Digital Entertainment Network

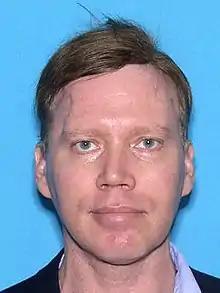
Marc Collins-Rector

DEN became indicative of excess in the era of the dot-com bubble, with high pay for executives while not generating any revenues and very little traffic.